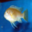
Label: aquarium_fish